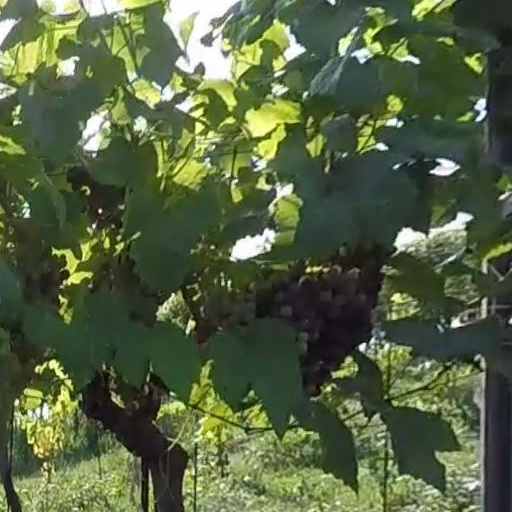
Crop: grape